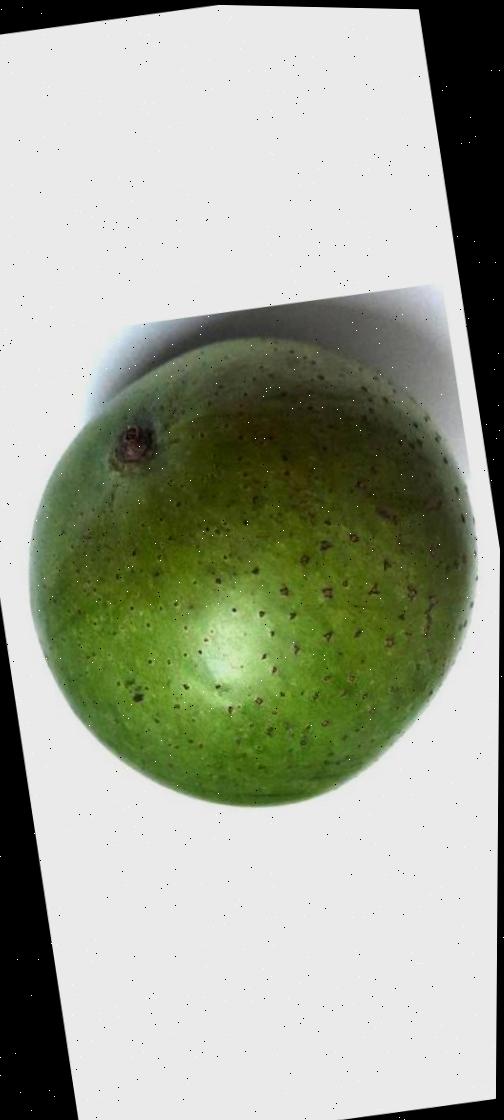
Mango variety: Ashshina Zhinuk